Argument map

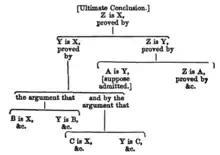
From Whately's Elements of Logic p467, 1852 edition

Beardsley said that the conclusion in this example is statement ②. Statement ④ needs to be rewritten as a declarative sentence, e.g. "Academic monstrosities [were] produced by the official Nazi painters." Statement ① points out that the conclusion isn't accepted by everyone, but statement ① is omitted from the diagram because it doesn't support the conclusion. Beardsley said that the logical relation between statement ③ and statement ④ is unclear, but he proposed to diagram statement ④ as supporting statement ③.